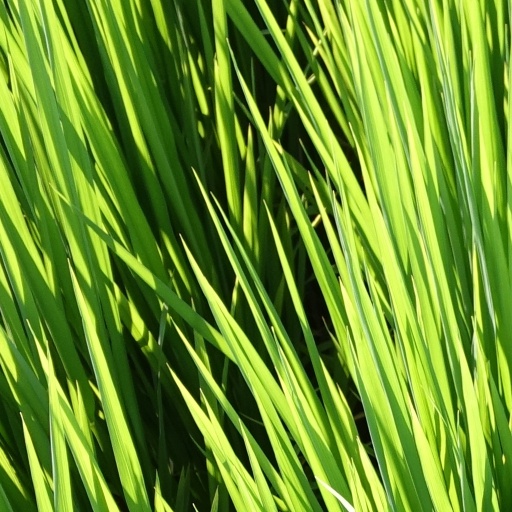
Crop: rice